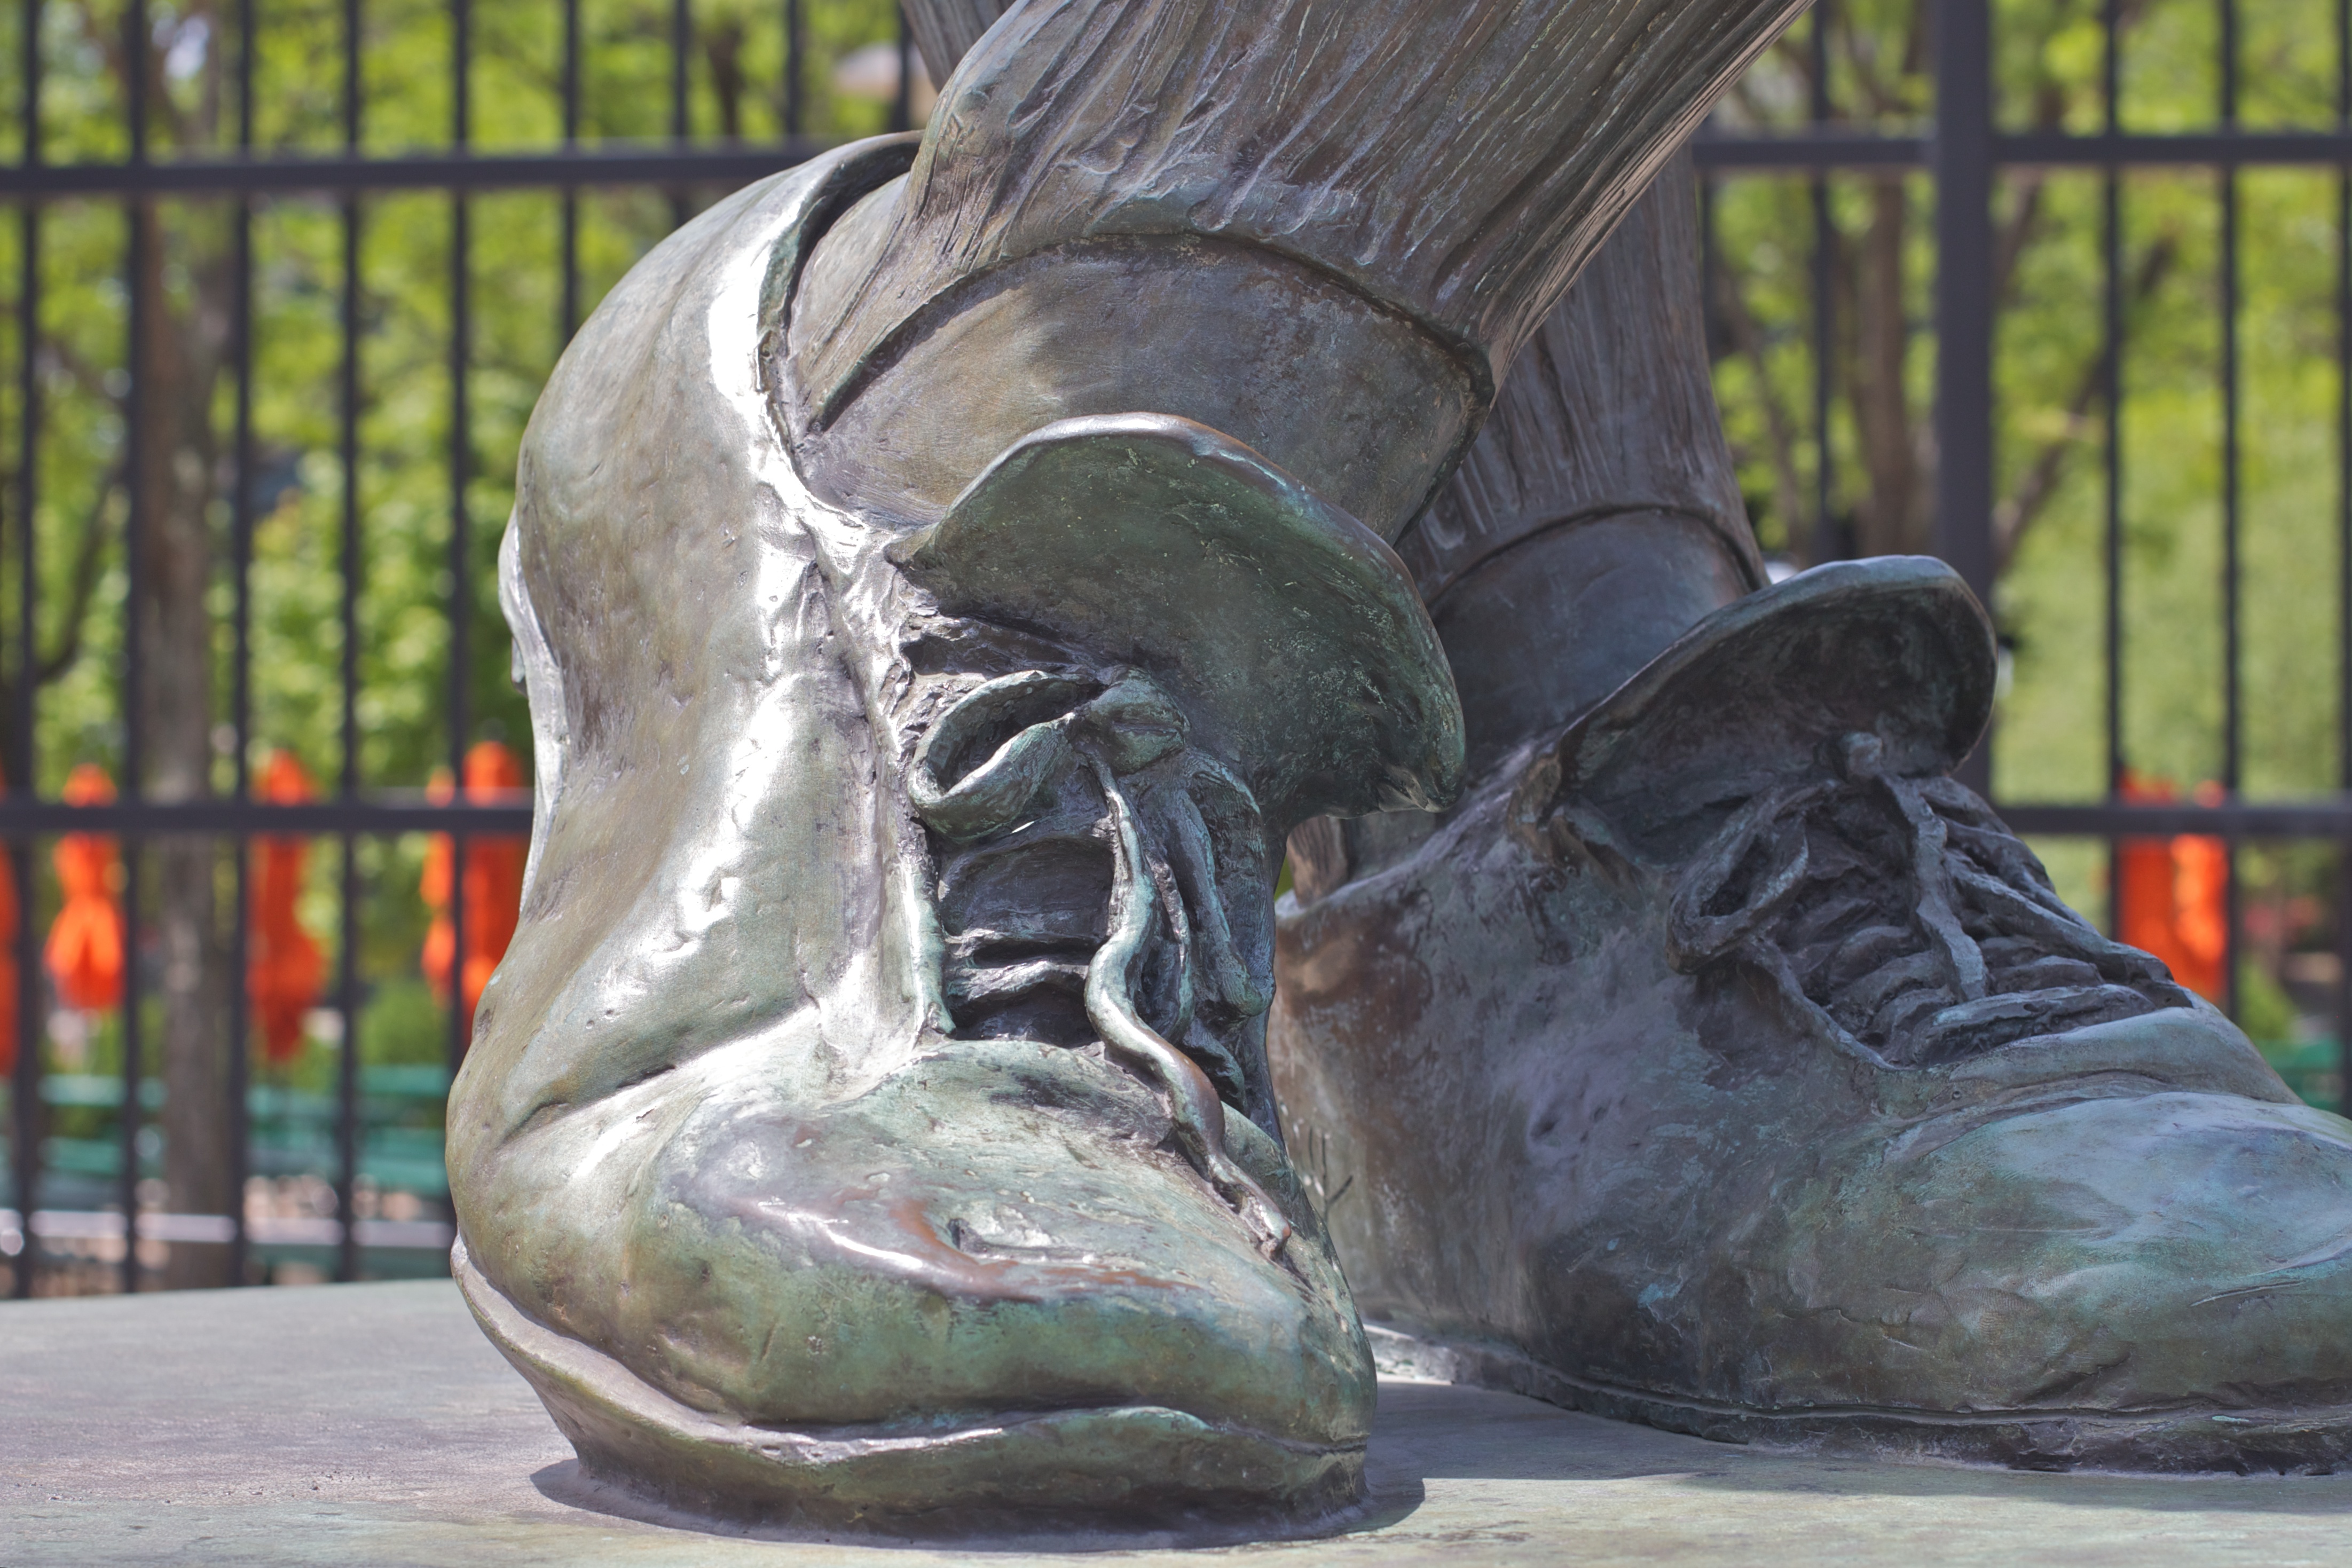
monument, statue, sculpture, art, footwear